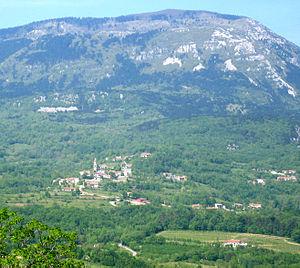
La vallée de Vipava est une vallée située dans la région de Primorska, en Slovénie, entre les villes de Nova Gorica et Vipava.